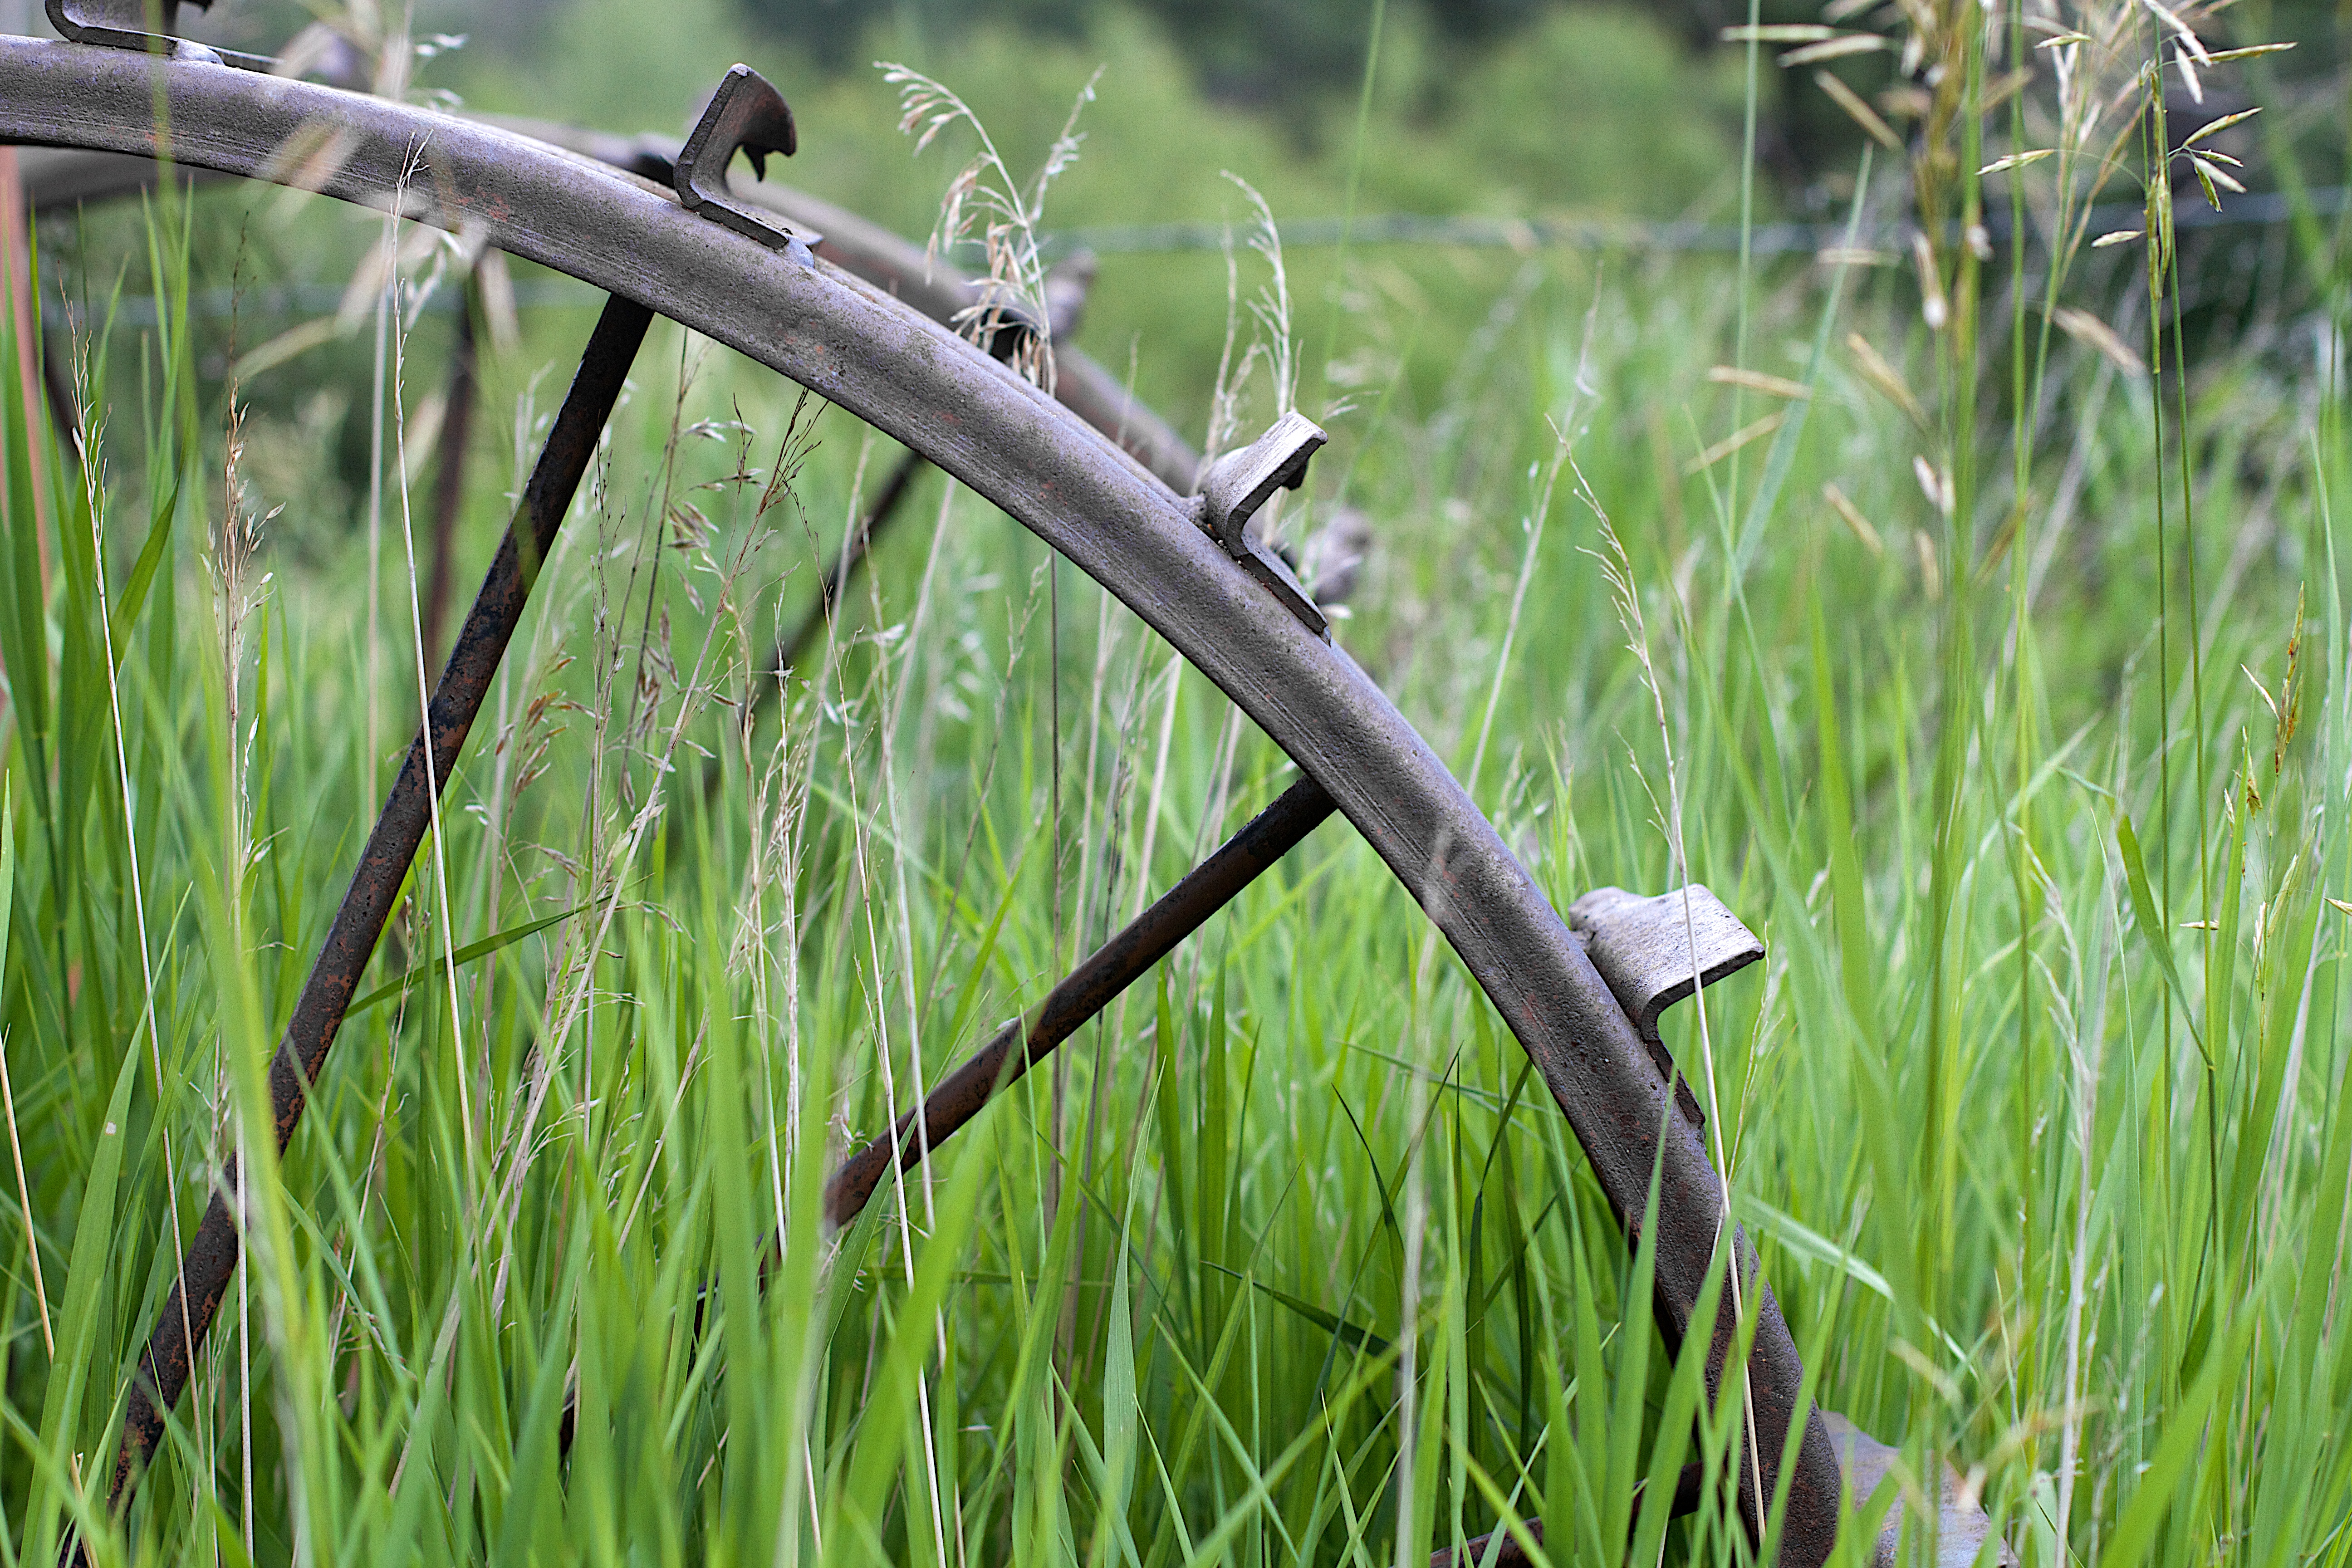
nature, grass, branch, plant, lawn, meadow, wheel, prairie, leaf, flower, wildlife, green, agriculture, flora, fauna, wetland, habitat, 2015365, grass family